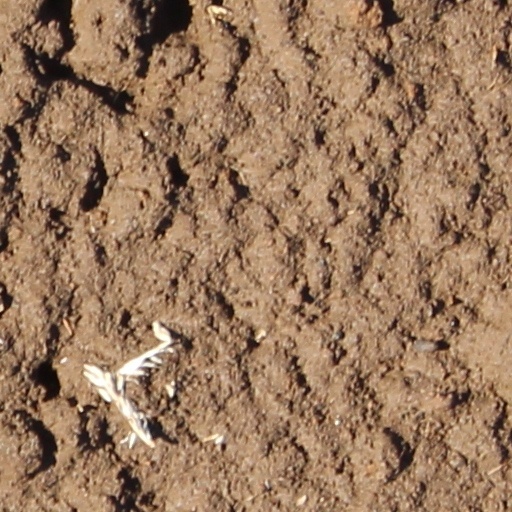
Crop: wheat